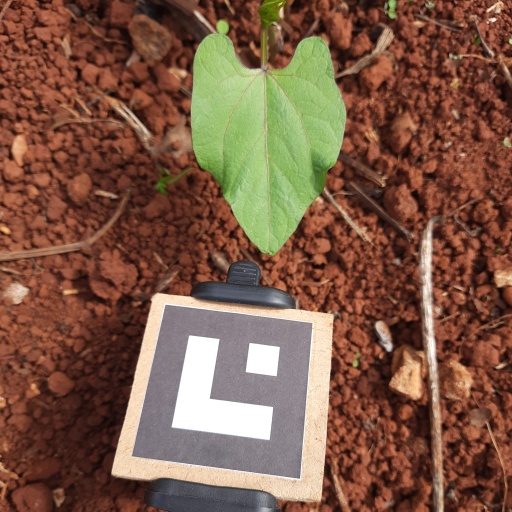
Observations: wavy surface, no eating holes, under sunlight